Answer in natural language. Considering the relative positions, is Window above or below blue and white striped wooden bed? Choose between the following options: below or above
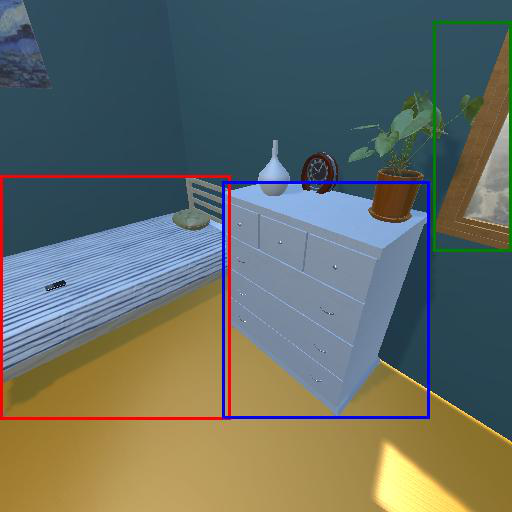
<answer>below</answer>